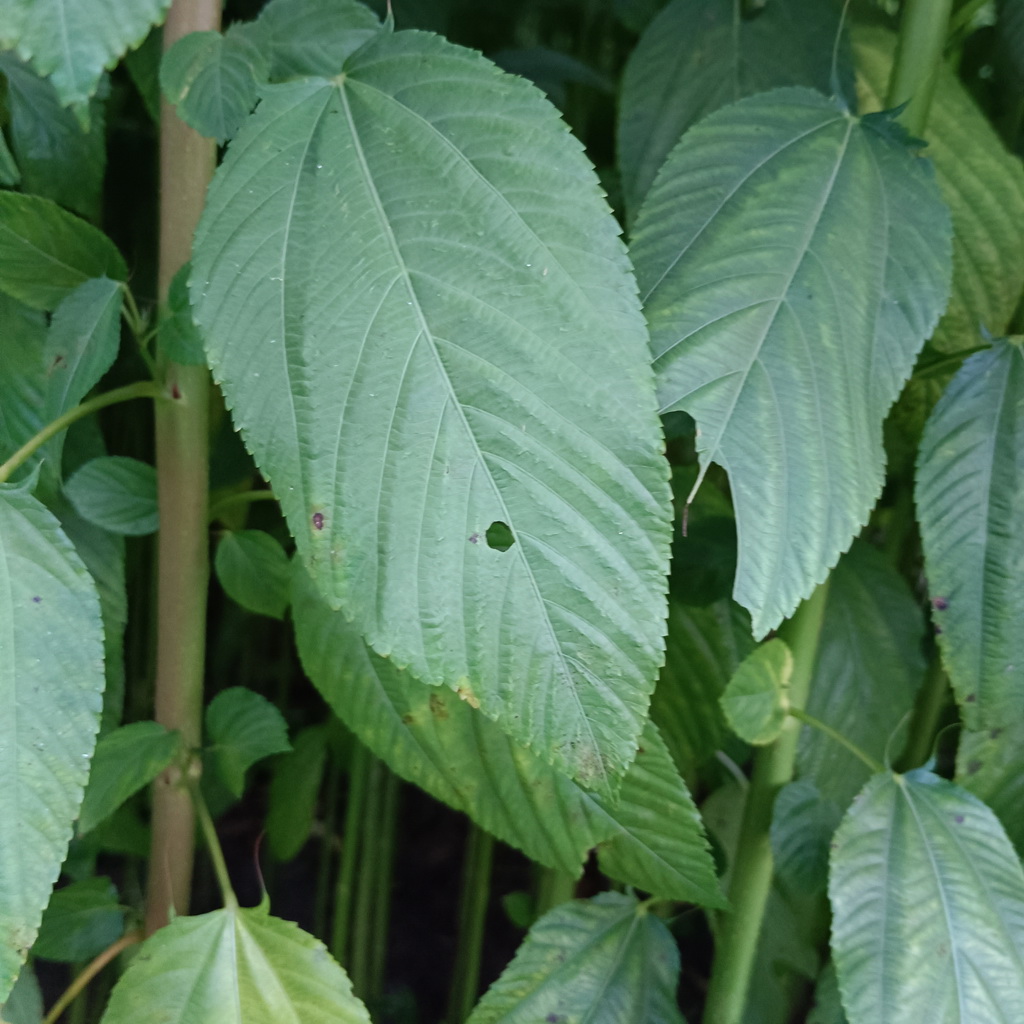
Label: Holed